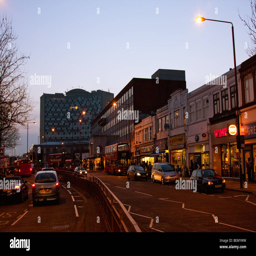
the high street at dusk during winter .